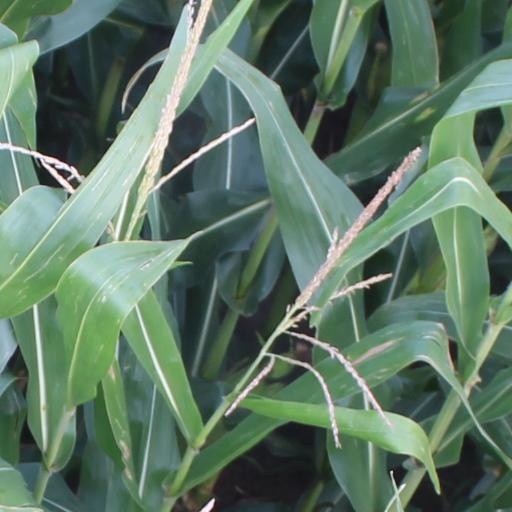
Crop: maize; corn